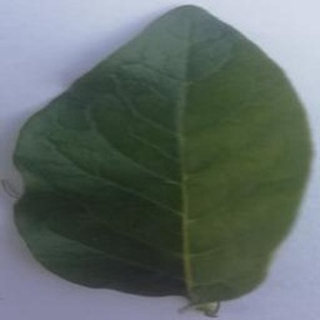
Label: healthy_potato